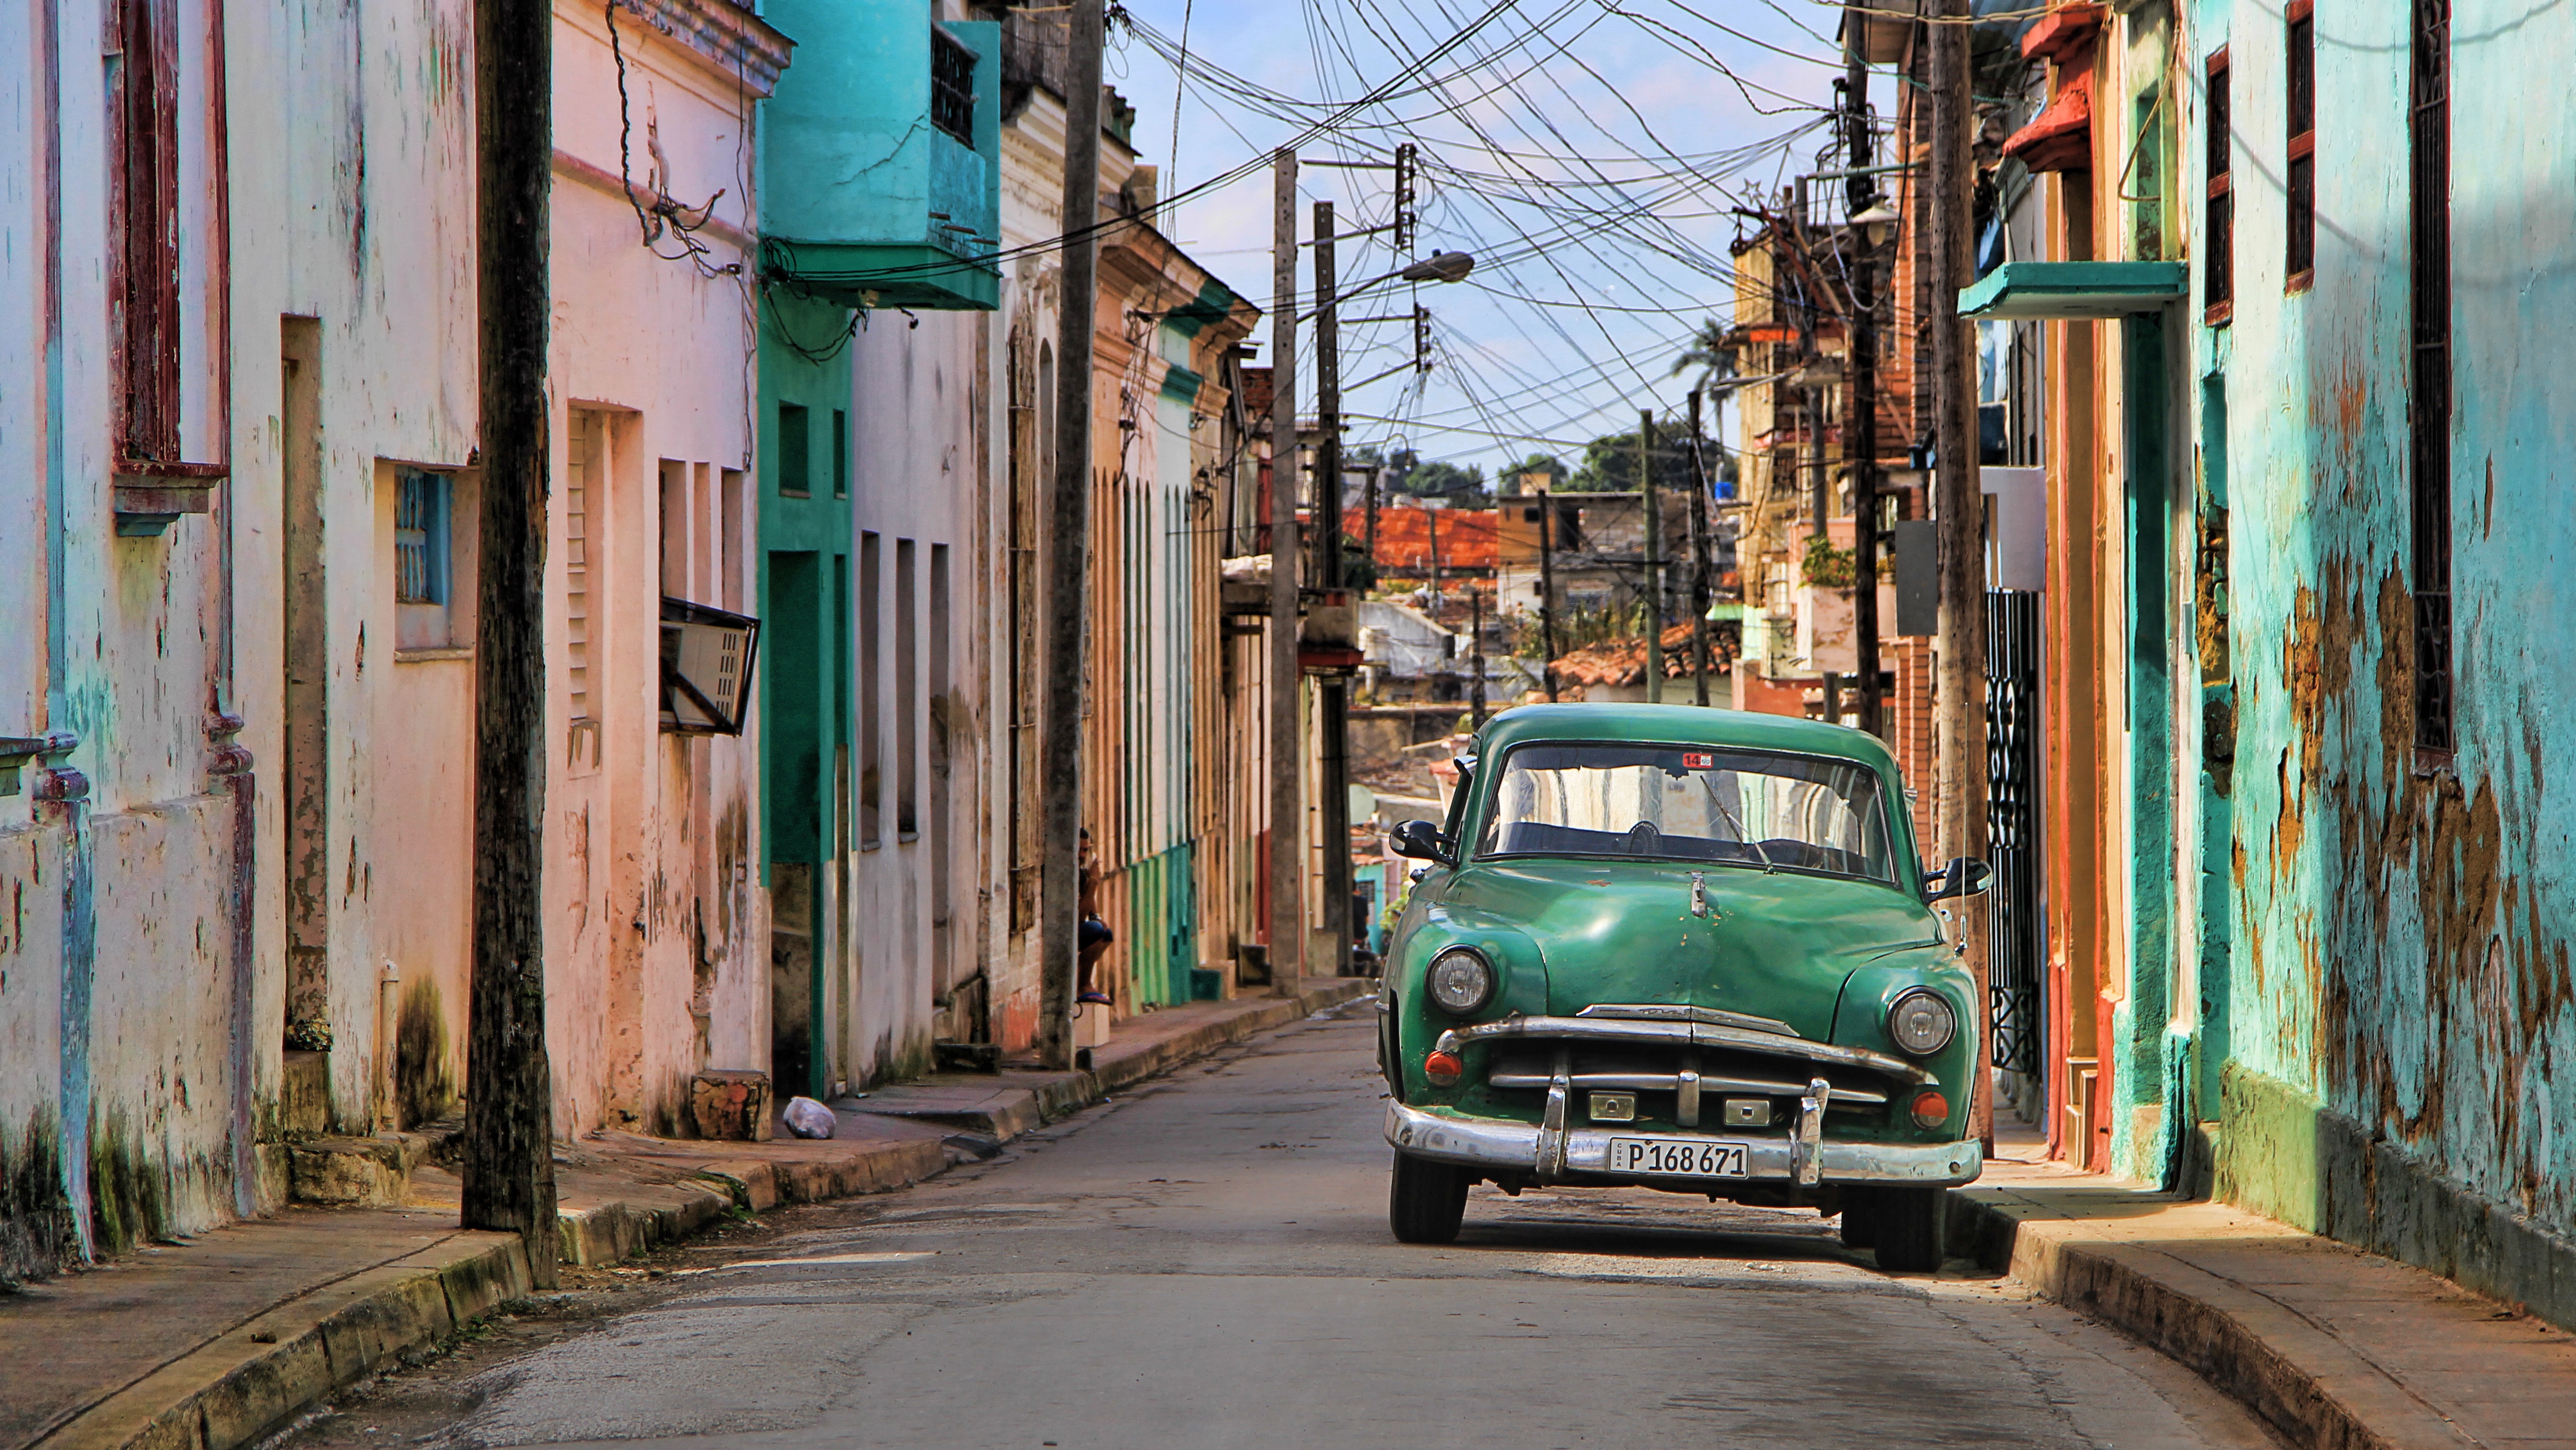
road, street, retro, town, alley, city, cityscape, transport, green, vehicle, color, auto, blue, lane, automotive, cuba, art, infrastructure, oldtimer, cooler, neighbourhood, urban area, residential area, human settlement